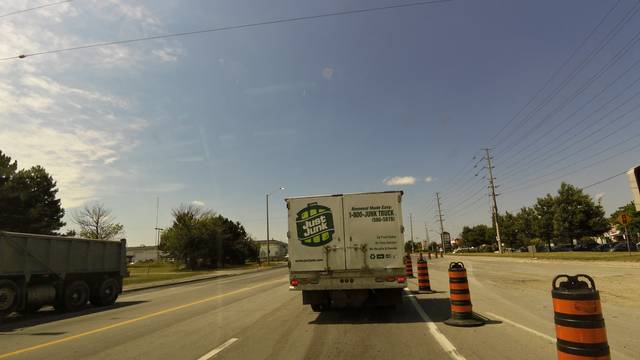
Region: Canada
Coordinates: 43.6513, -79.642